2018–2023 United Kingdom higher education strikes

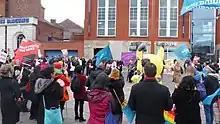
Leicester education rally 10 March 2020

On 29 January 2020, UCU announced results from the December–January reballots of selected universities that had failed to secure a 50% turnout in the 2019 ballots. As a result, two further universities joined the disputes on pensions and pay/conditions; nine joined the dispute on pay/conditions alone; and three joined the dispute on pensions alone; and two that had been on strike about pensions only added pay/conditions to their disputes. The number of institutions with a mandate to strike at this point stood at 74 in total: 47 for pay/conditions and pensions, 22 for pay/conditions only, and 5 for pensions only.